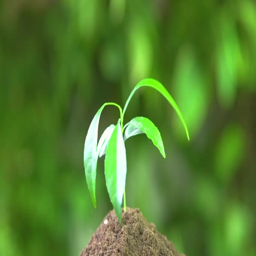
small tree on a green background with selective focus .